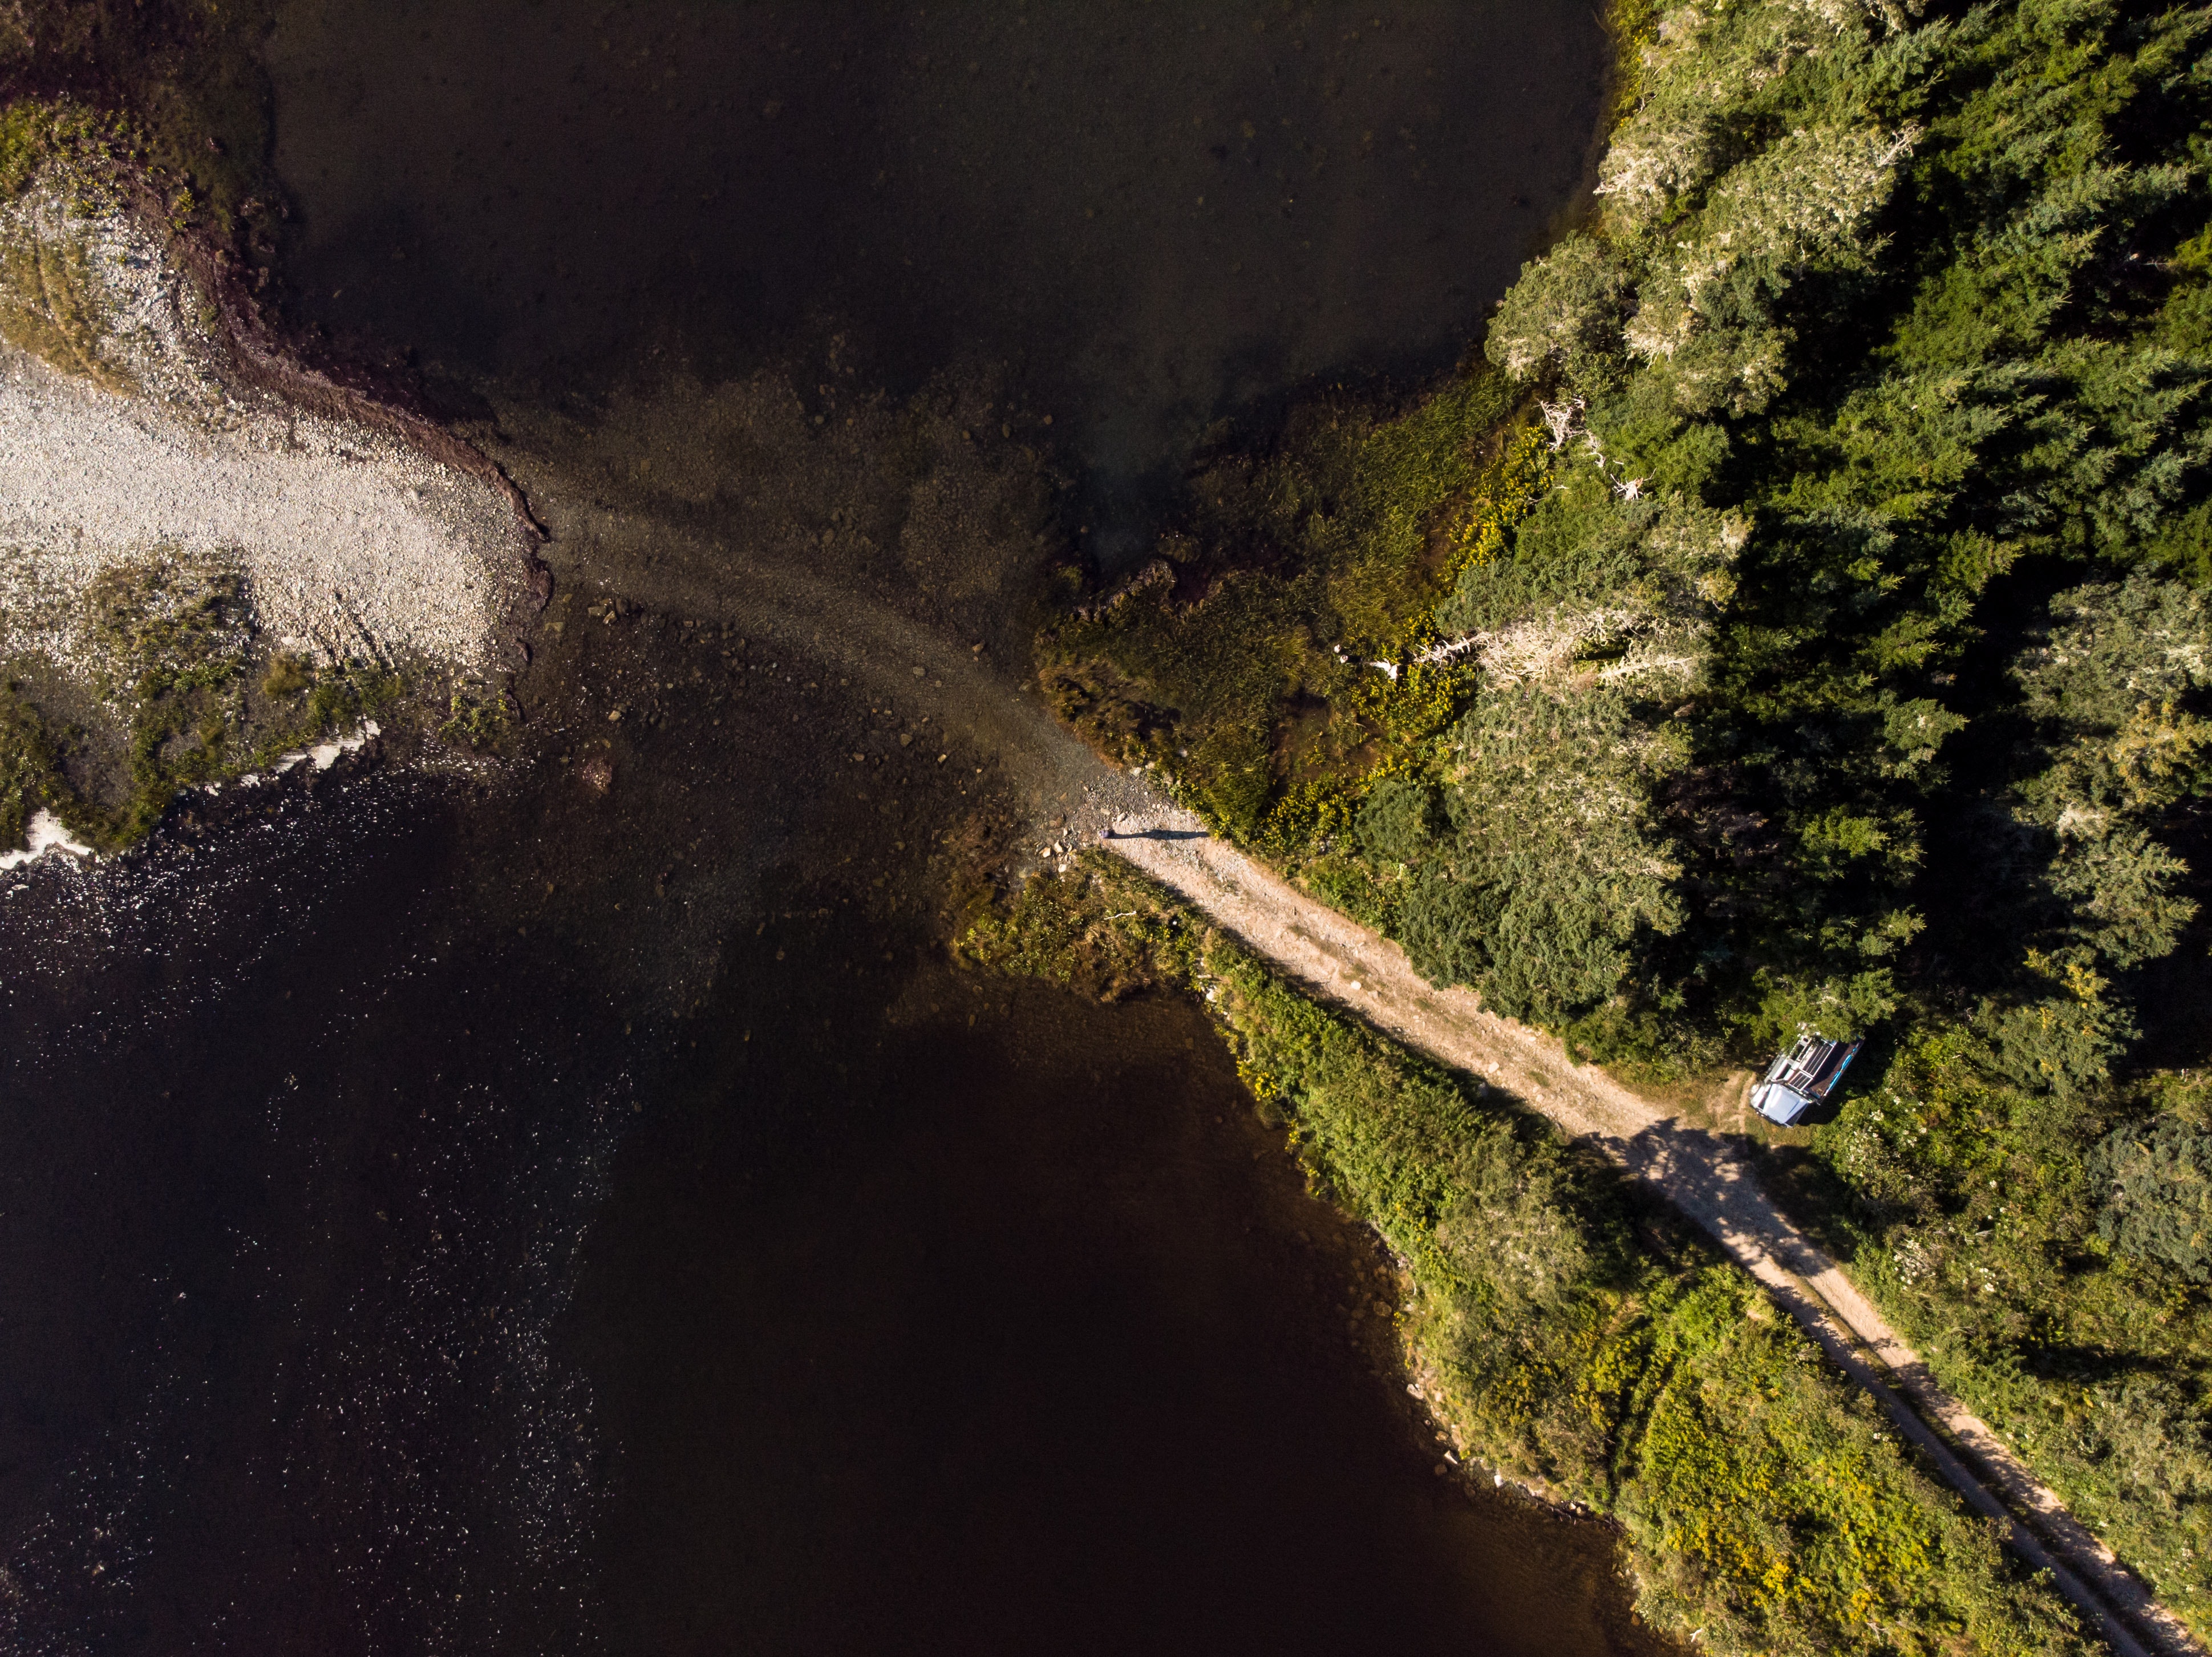
water, sky, tree, earth, photography, geological phenomenon, watercourse, shadow, space, adventure